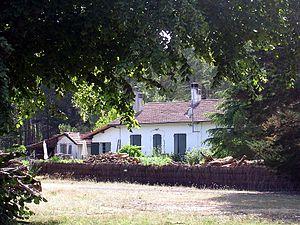
Une maison forestière est un logement de fonction généralement situé en bordure de forêt et destiné à accueillir un ou plusieurs gardes forestiers.
Mimizan est une commune du Sud-Ouest de la France, située dans le département des Landes en région Nouvelle-Aquitaine. Elle appartient au pays de Born.